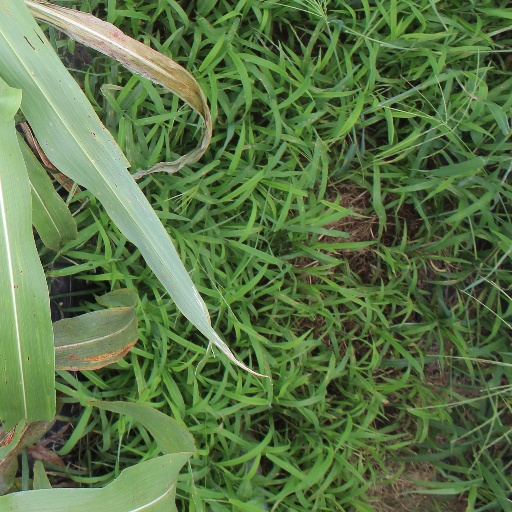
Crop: sorghum